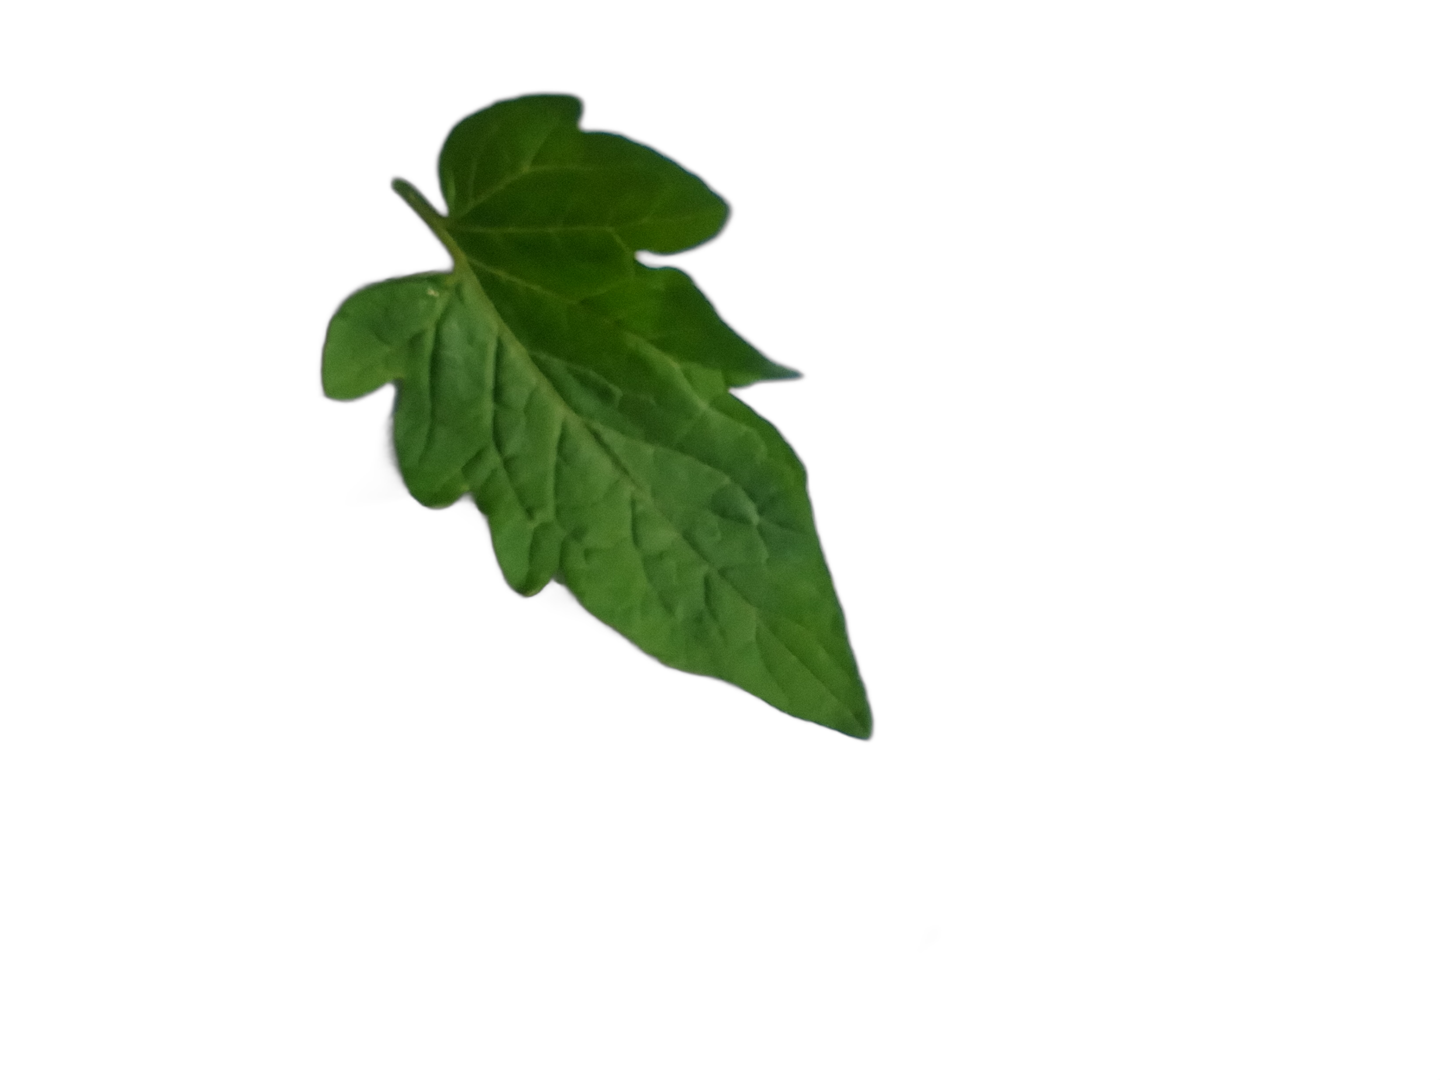
Crop: Tomato
Label: Healthy